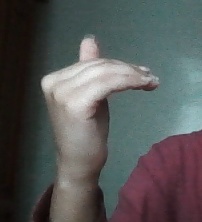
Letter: khaa